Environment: real
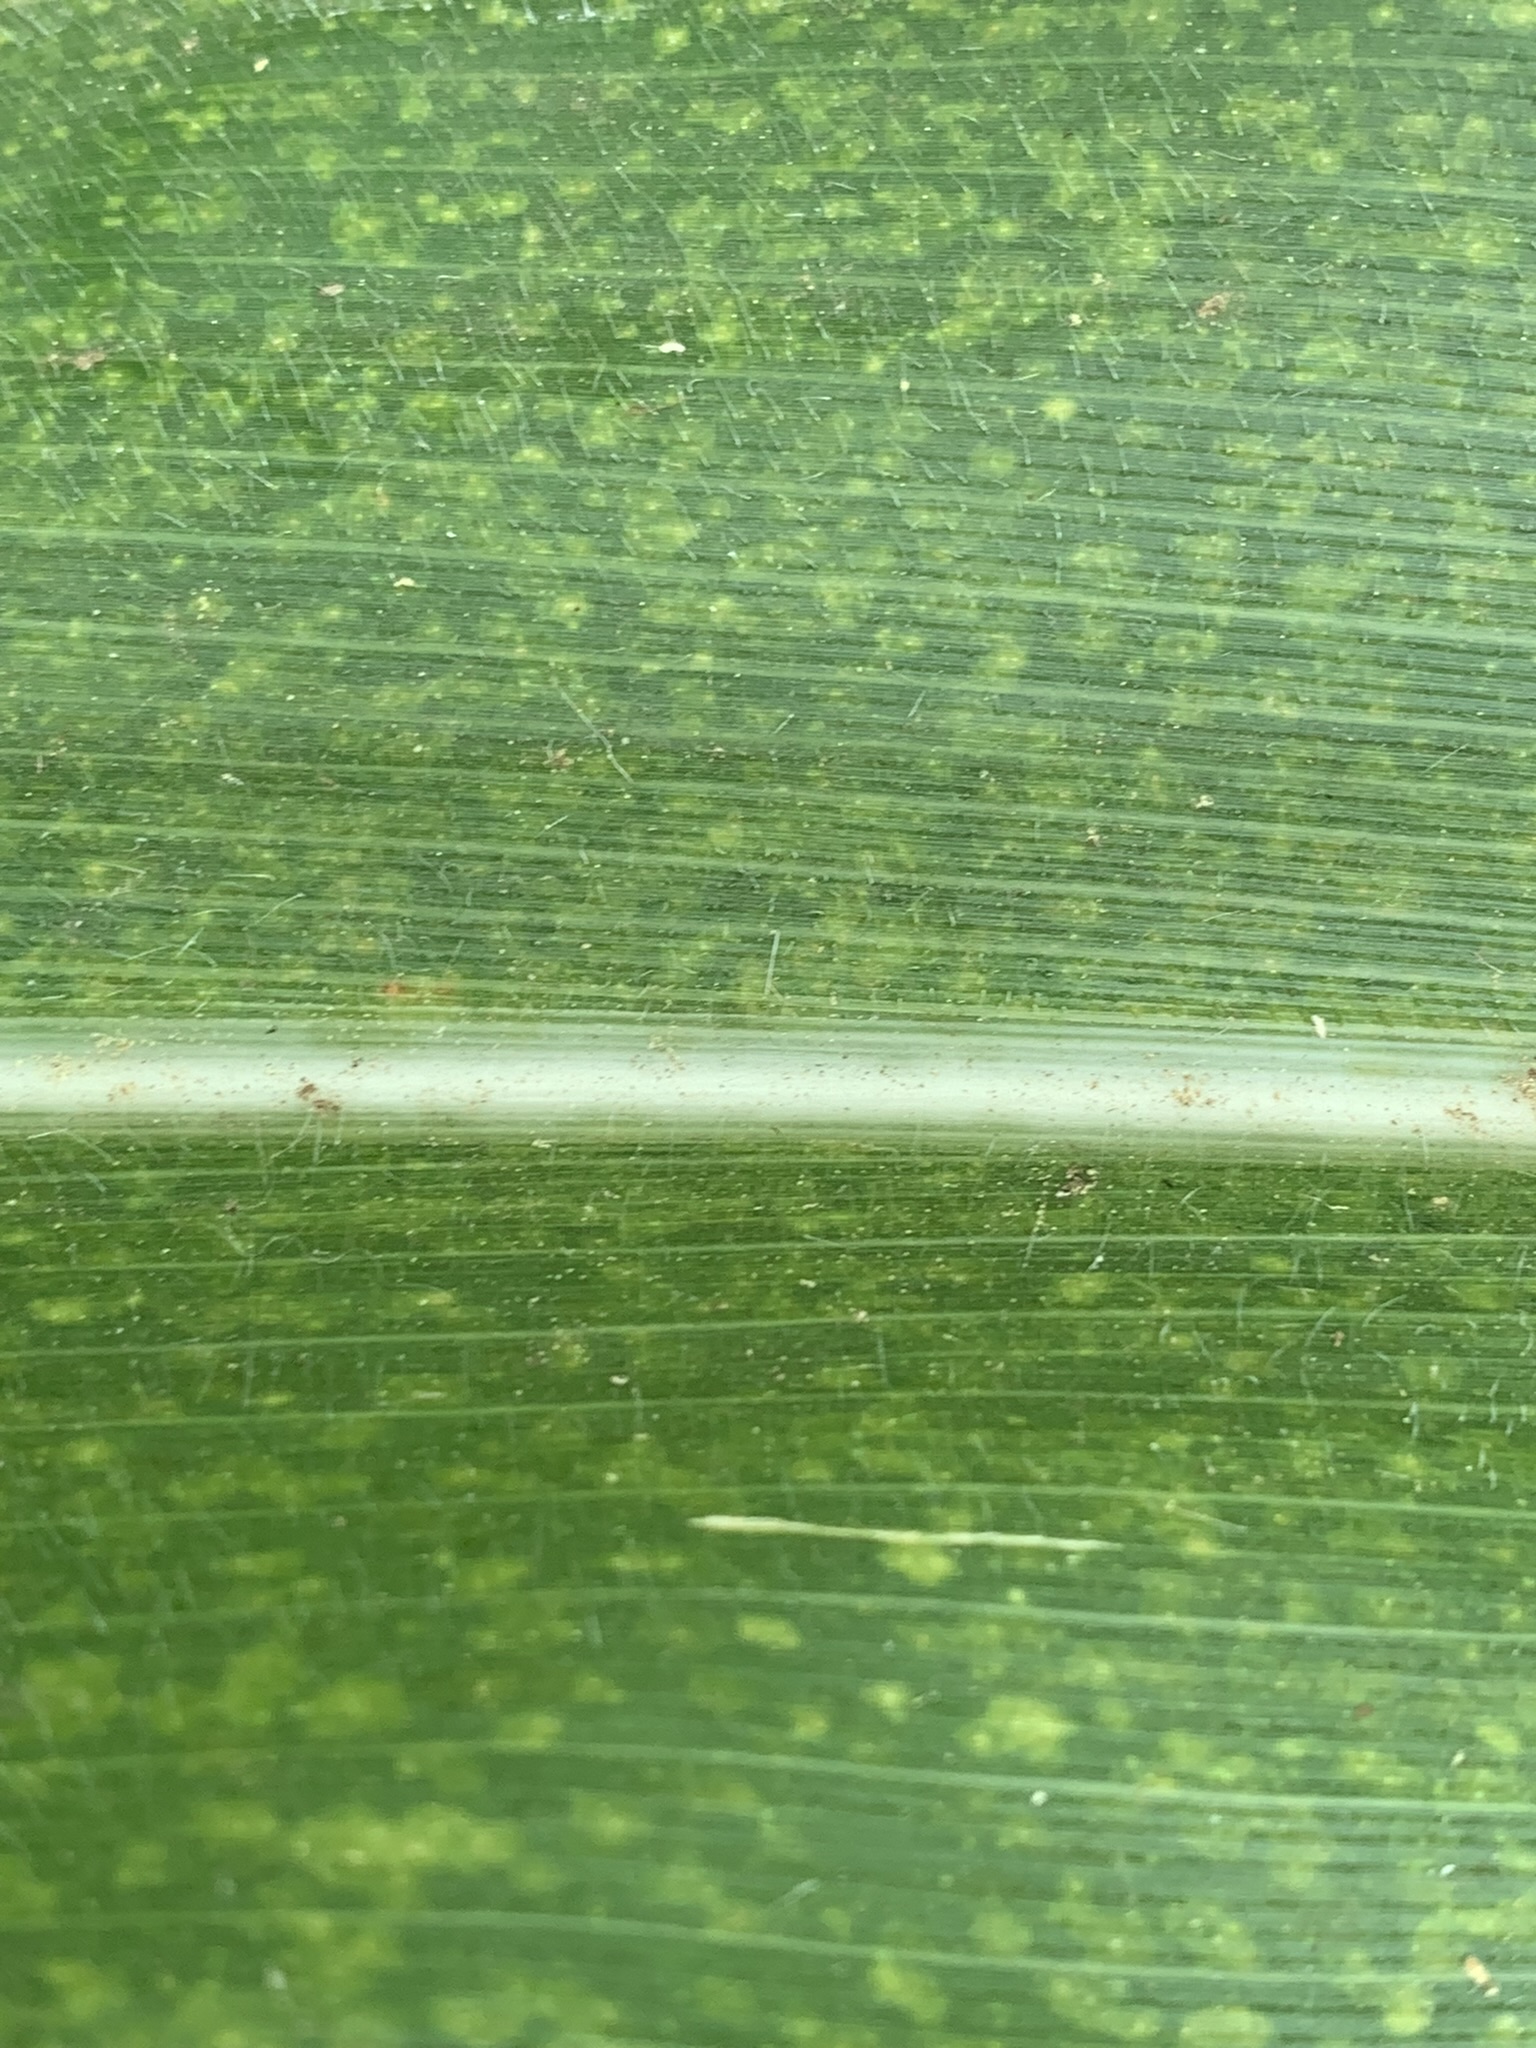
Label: lethal_necrosis